Anna Diggs Taylor

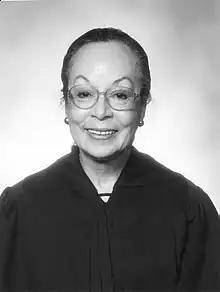

Anna Katherine Diggs Taylor ( Johnston; December 9, 1932 – November 4, 2017) was a United States district judge of the United States District Court for the Eastern District of Michigan.